Burcy, Seine-et-Marne

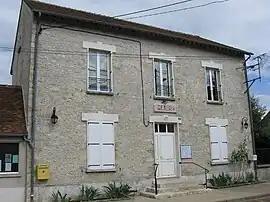
The town hall in Burcy

Burcy is a commune in the Seine-et-Marne department in the Île-de-France region.